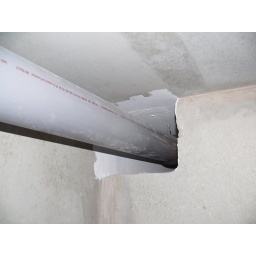
Hole in wall from studio to corridor